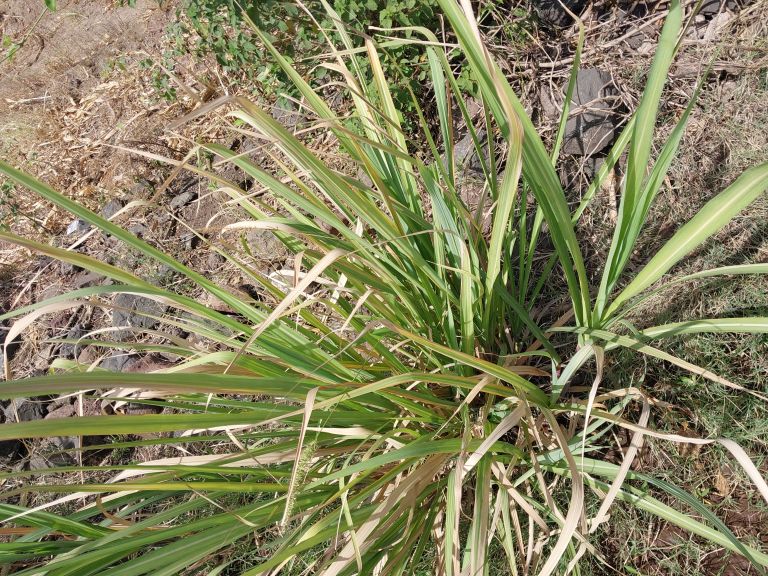
Label: Grassy shoot